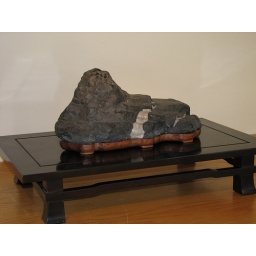
Mountain river rock at the National Arboretum in Washington D.C.